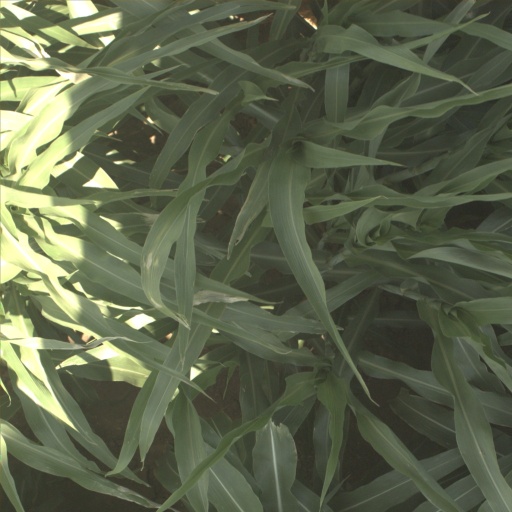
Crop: sorghum